Love at First Fight (film)

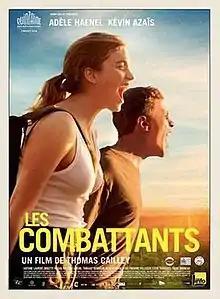
French theatrical poster

Love at First Fight is a 2014 French romantic comedy film directed by Thomas Cailley. It was screened as part of the Directors' Fortnight section of the 2014 Cannes Film Festival, where it won the FIPRESCI Prize in the Parallel Section. In January 2015, the film received nine nominations at the 40th César Awards, winning Best Actress, Most Promising Actor and Best First Feature Film.